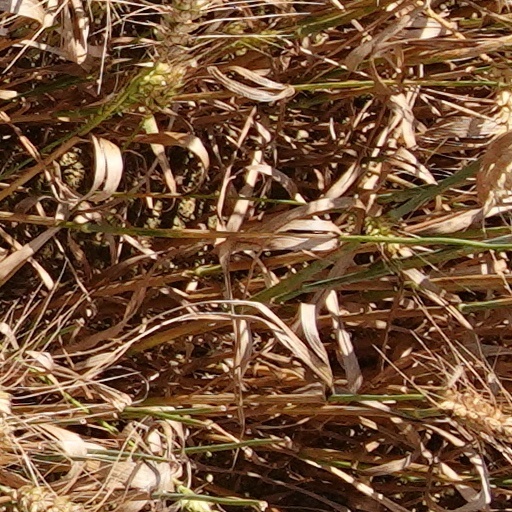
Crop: wheat